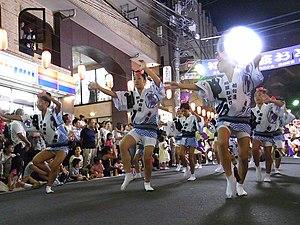
Hatsudai（はつだい）est un quartier de Tokyo situé dans l'arrondissement de Shibuya.